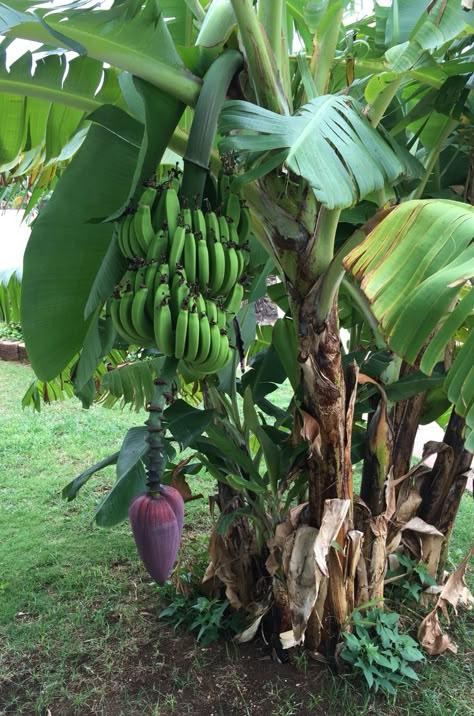
Mkungu wa ndizi, ukiwa unakua vizuri angali bado haujakomaa ukiwa kwenye eneo la shamba. Zao hili hutumika kama zao la biashara, kwani huwasaidia wakulima kupata kipato, ambacho kitawasaidia kuendesha shughuli zao za kilimo na kujikimu wao wenyewe.